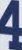
Number: 4